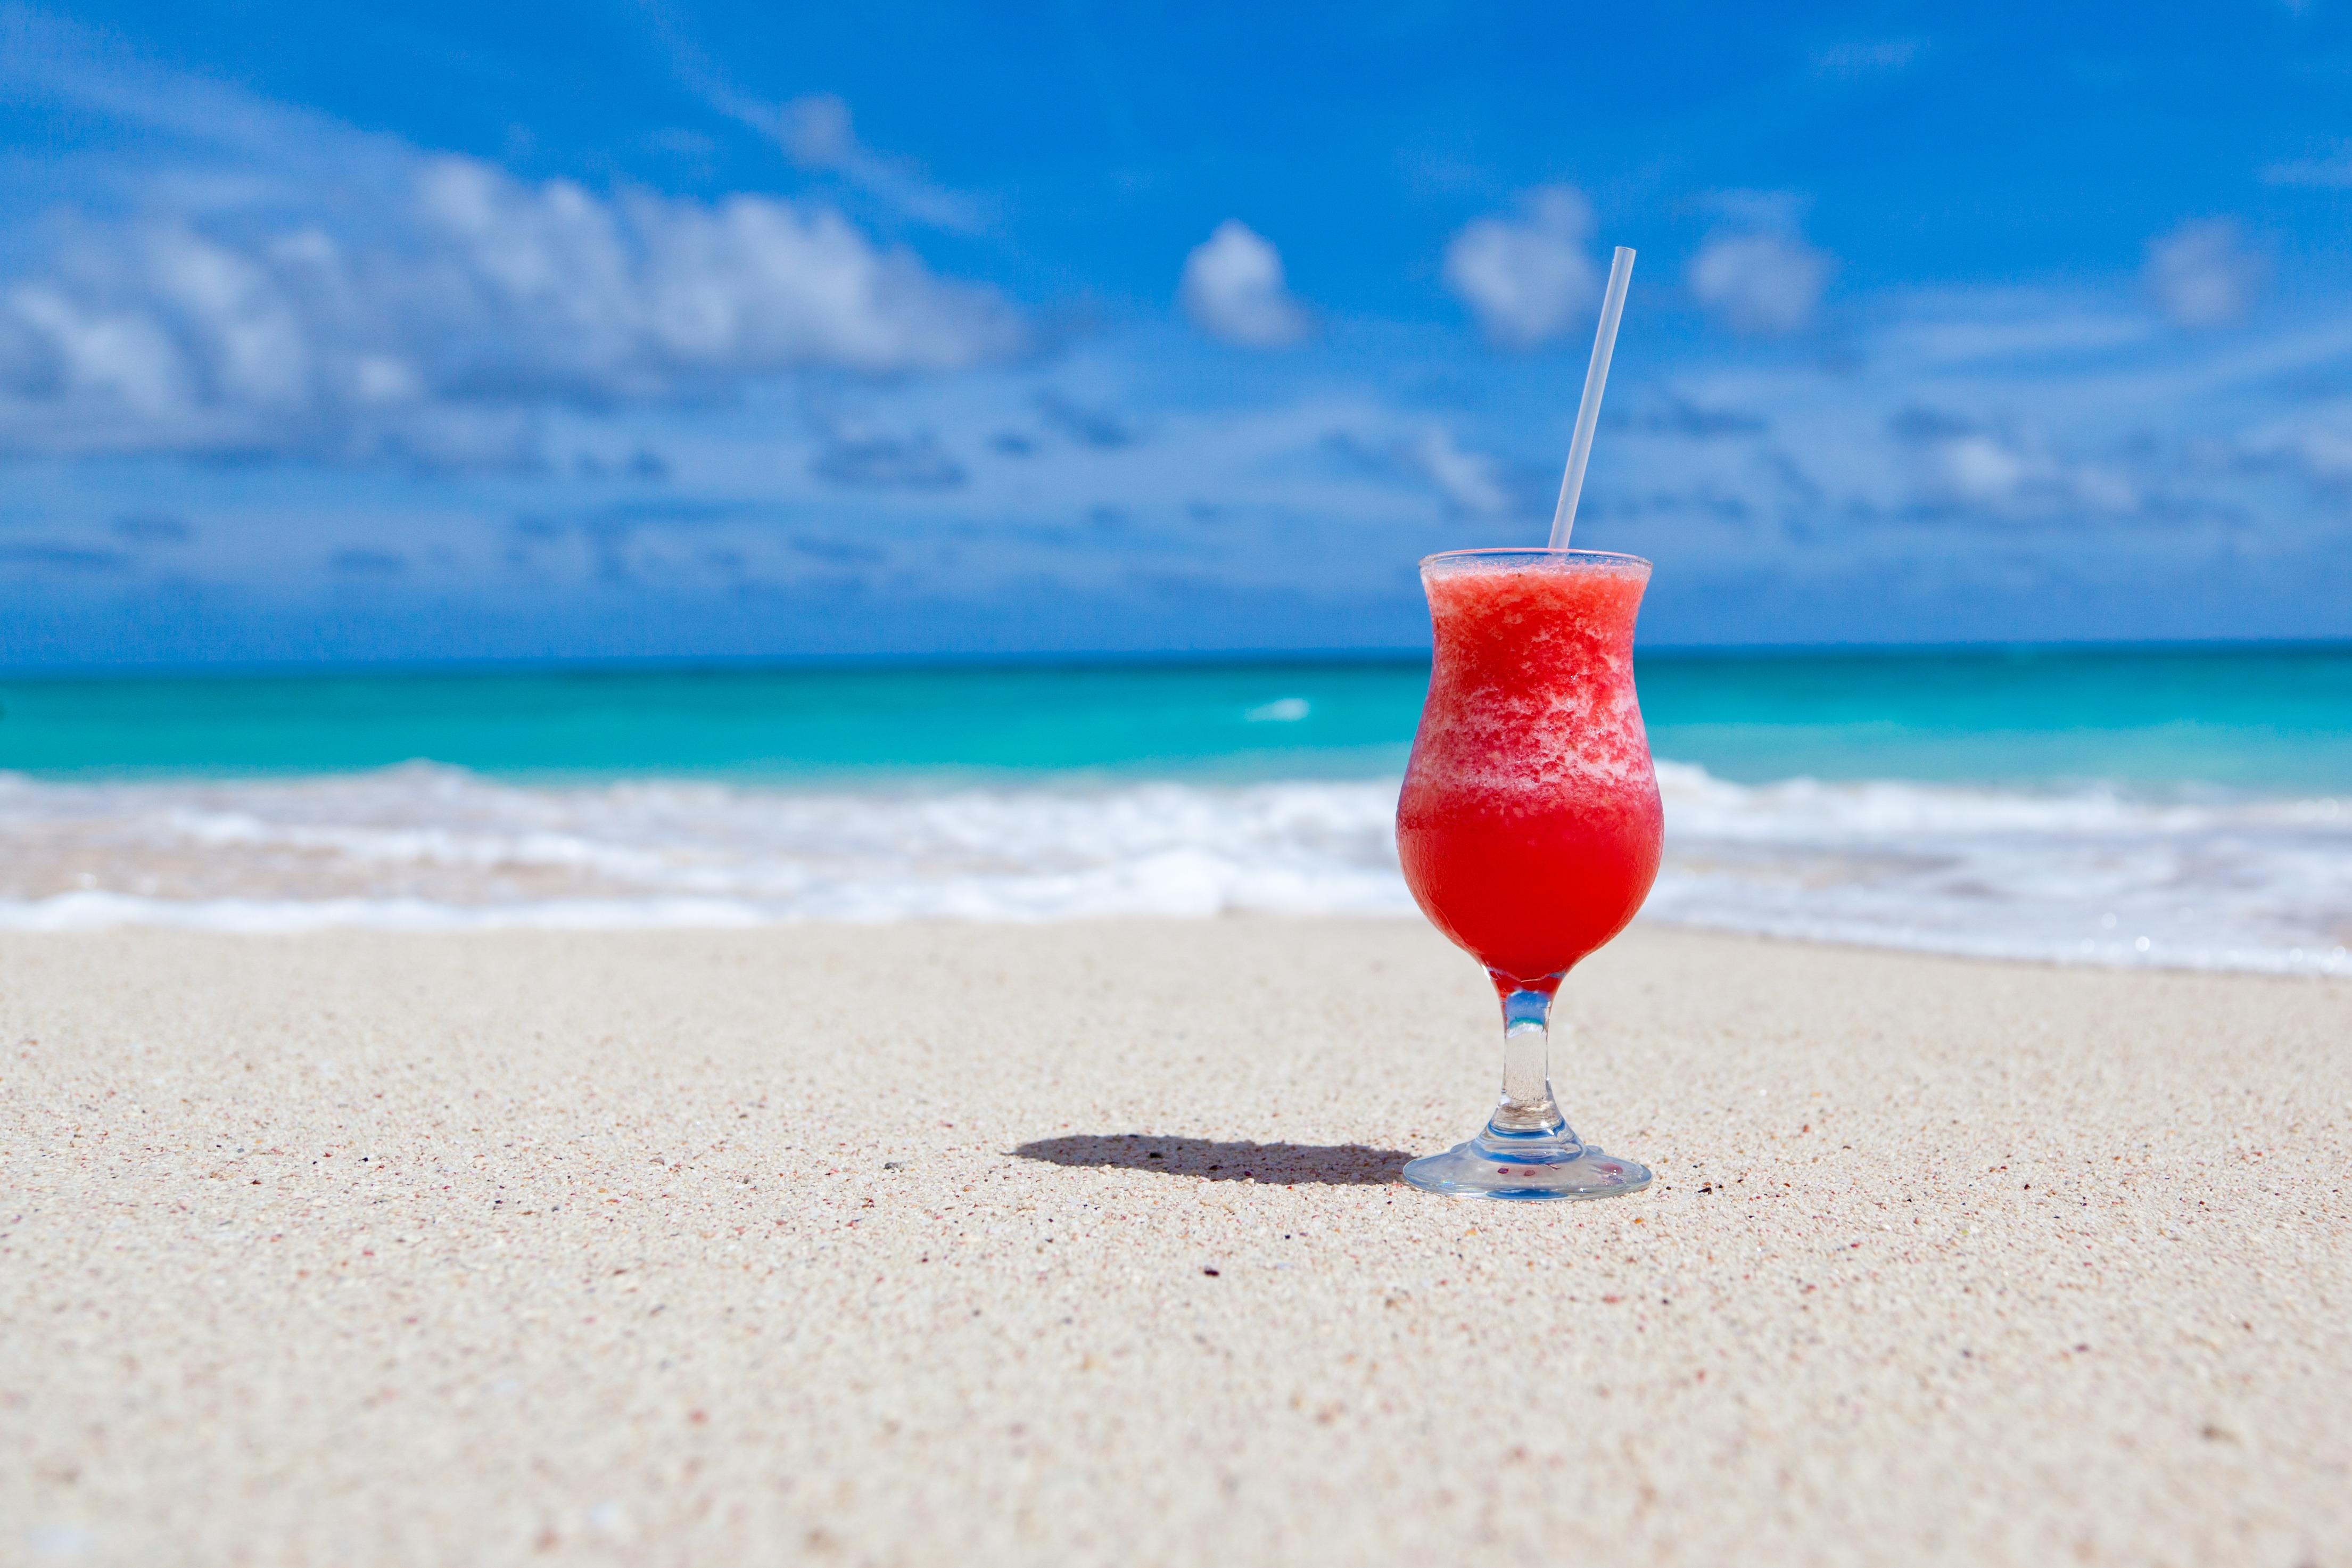
beach, sea, sand, ocean, shore, vacation, beverage, drink, seashore, material, caribbean, drinking glass, fruit shake